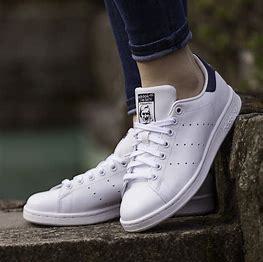
Brand: Adidas
Model: Stan Smith